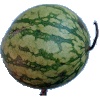
Label: Watermelon 1